Birdy the Mighty

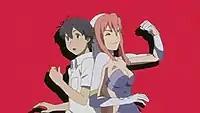
Protagonists of "Birdy the Mighty: Decode" TV series. From left to right: Tsutomu Senkawa, Birdy Cephon Altera.

In the 2008 anime, her false identity on Earth is rising Japanese idol Shion Arita. She is accompanied by a robot named "Tuto". Birdy is an "Altan", a human-like alien, possibly from a planet orbiting the star Altair. More specifically, Birdy is an "Ixioran Altairian", a bio-engineered supersoldier bred for combat.